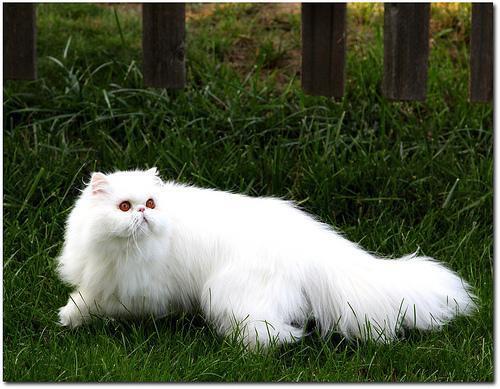
Persian